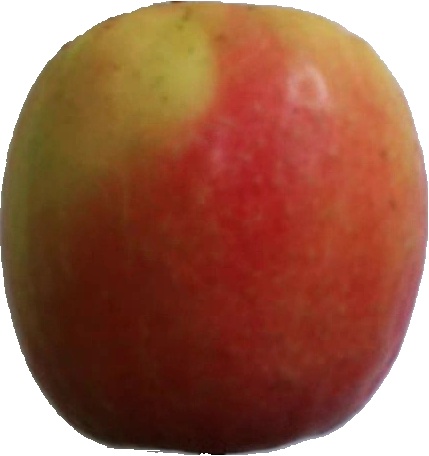
Label: apple_pink_lady_1